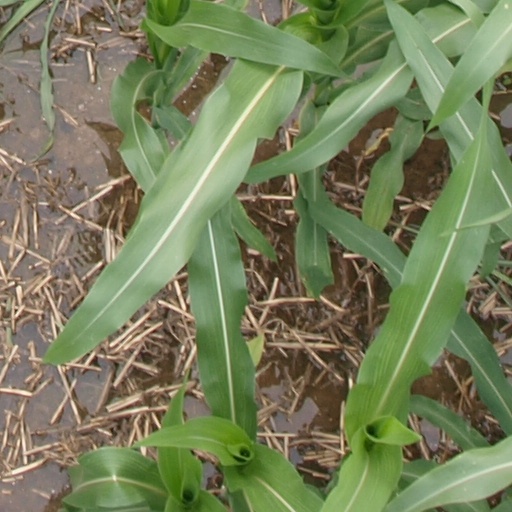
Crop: maize; corn